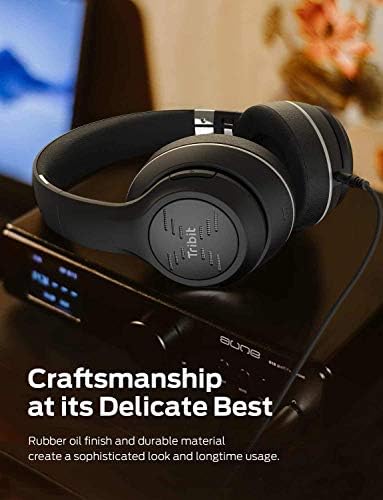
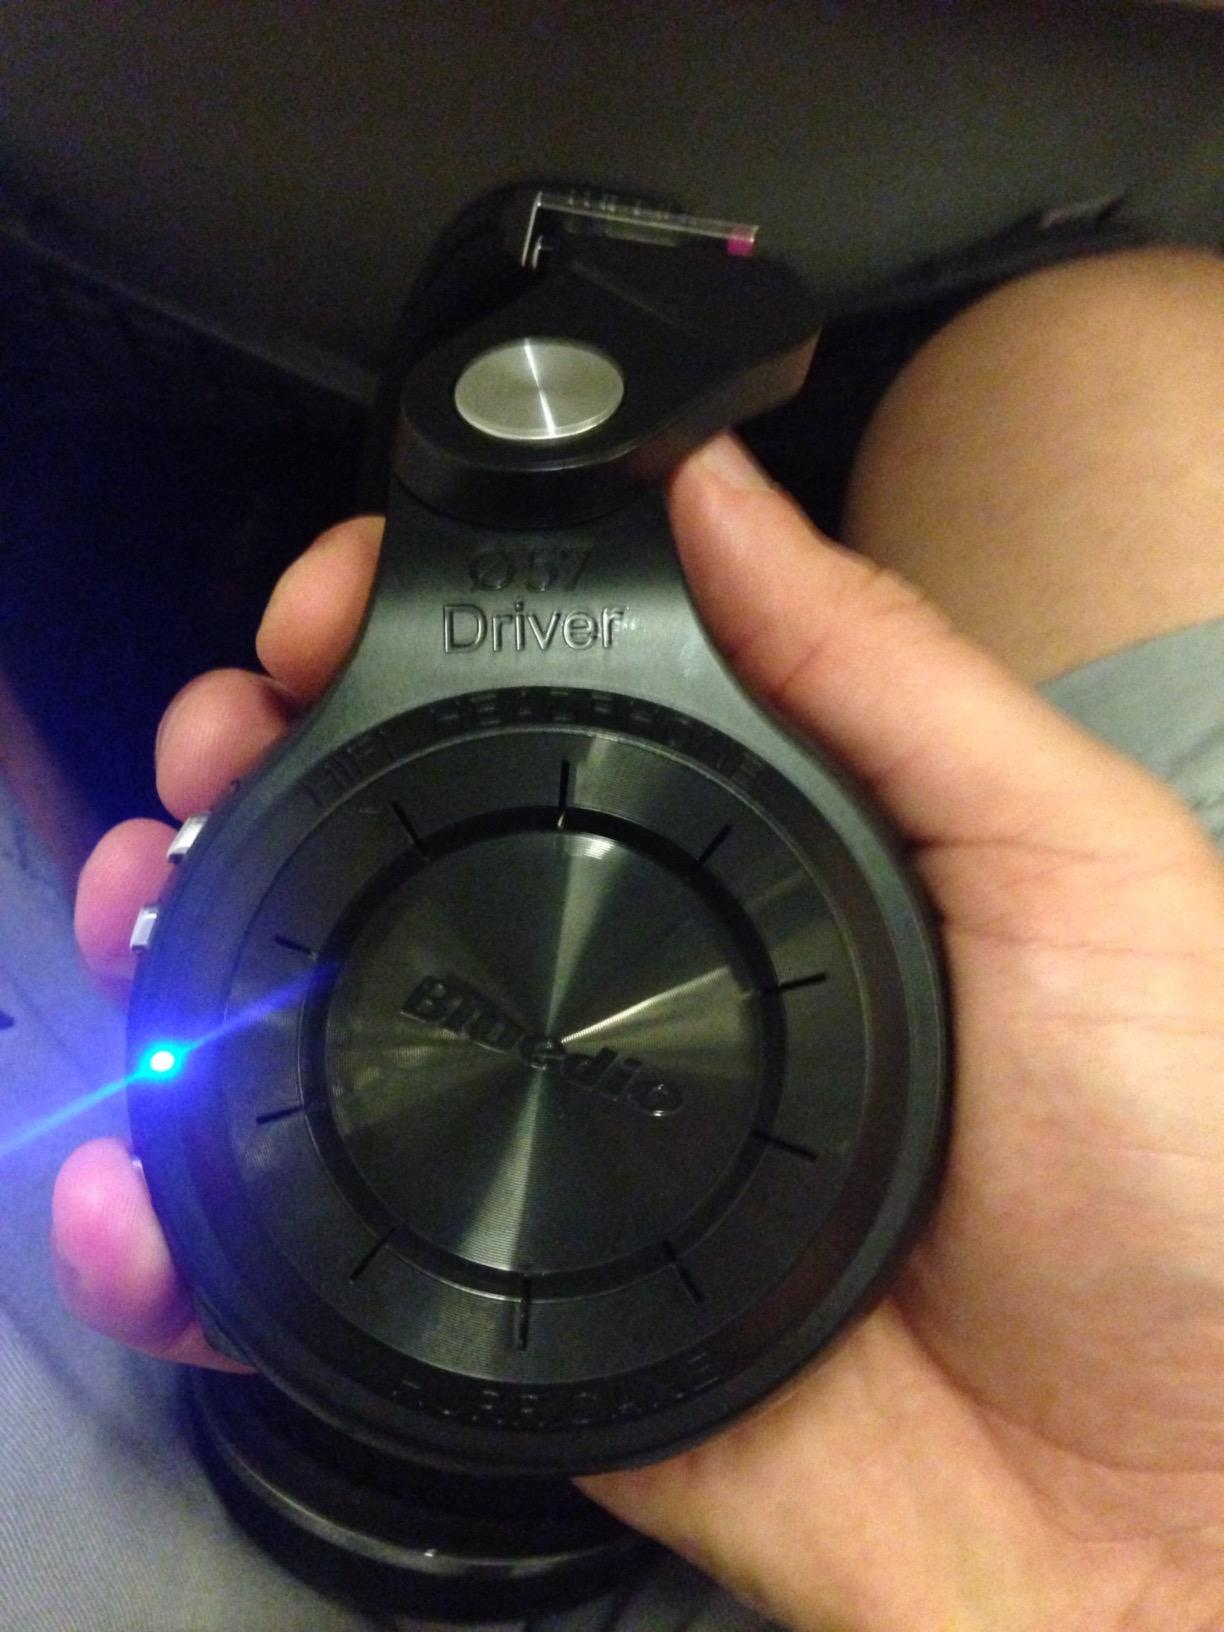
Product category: headphones
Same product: no